Princess Stéphanie of Monaco

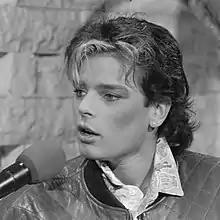
Stéphanie in 1986

In February 1986, Stéphanie self-produced and released her first single with the French label Carrere, under the production of Yves Roze. The song "Ouragan" and its English version "Irresistible" were both international hits, reportedly selling more than 2 million copies. The full album "Besoin", released as "Stéphanie" in some countries, sold more than 1.5 million, with 100,000 in France. The single "Flash", as well as its English version "One Love to Give," also achieved success throughout Europe. In January 1987, Stéphanie released the single "Young Ones Everywhere" to benefit UNICEF.